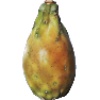
Label: cactus_fruit